Nutria

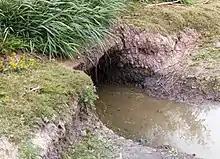
Nutria burrow on bank

Nutria herbivory "severely reduces overall wetland biomass and can lead to the conversion of wetland to open water." Unlike other common disturbances in marshlands, such as fire and tropical storms, which are a once- or few-times-a-year occurrence, nutria feed year round, so their effects on the marsh are constant. Also, nutria are typically more destructive in the winter than in the growing season, due largely to the scarcity of above-ground vegetation; as nutria search for food, they dig up root networks and rhizomes for food.